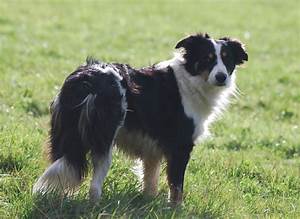
Label: cane